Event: Nepal Earthquake
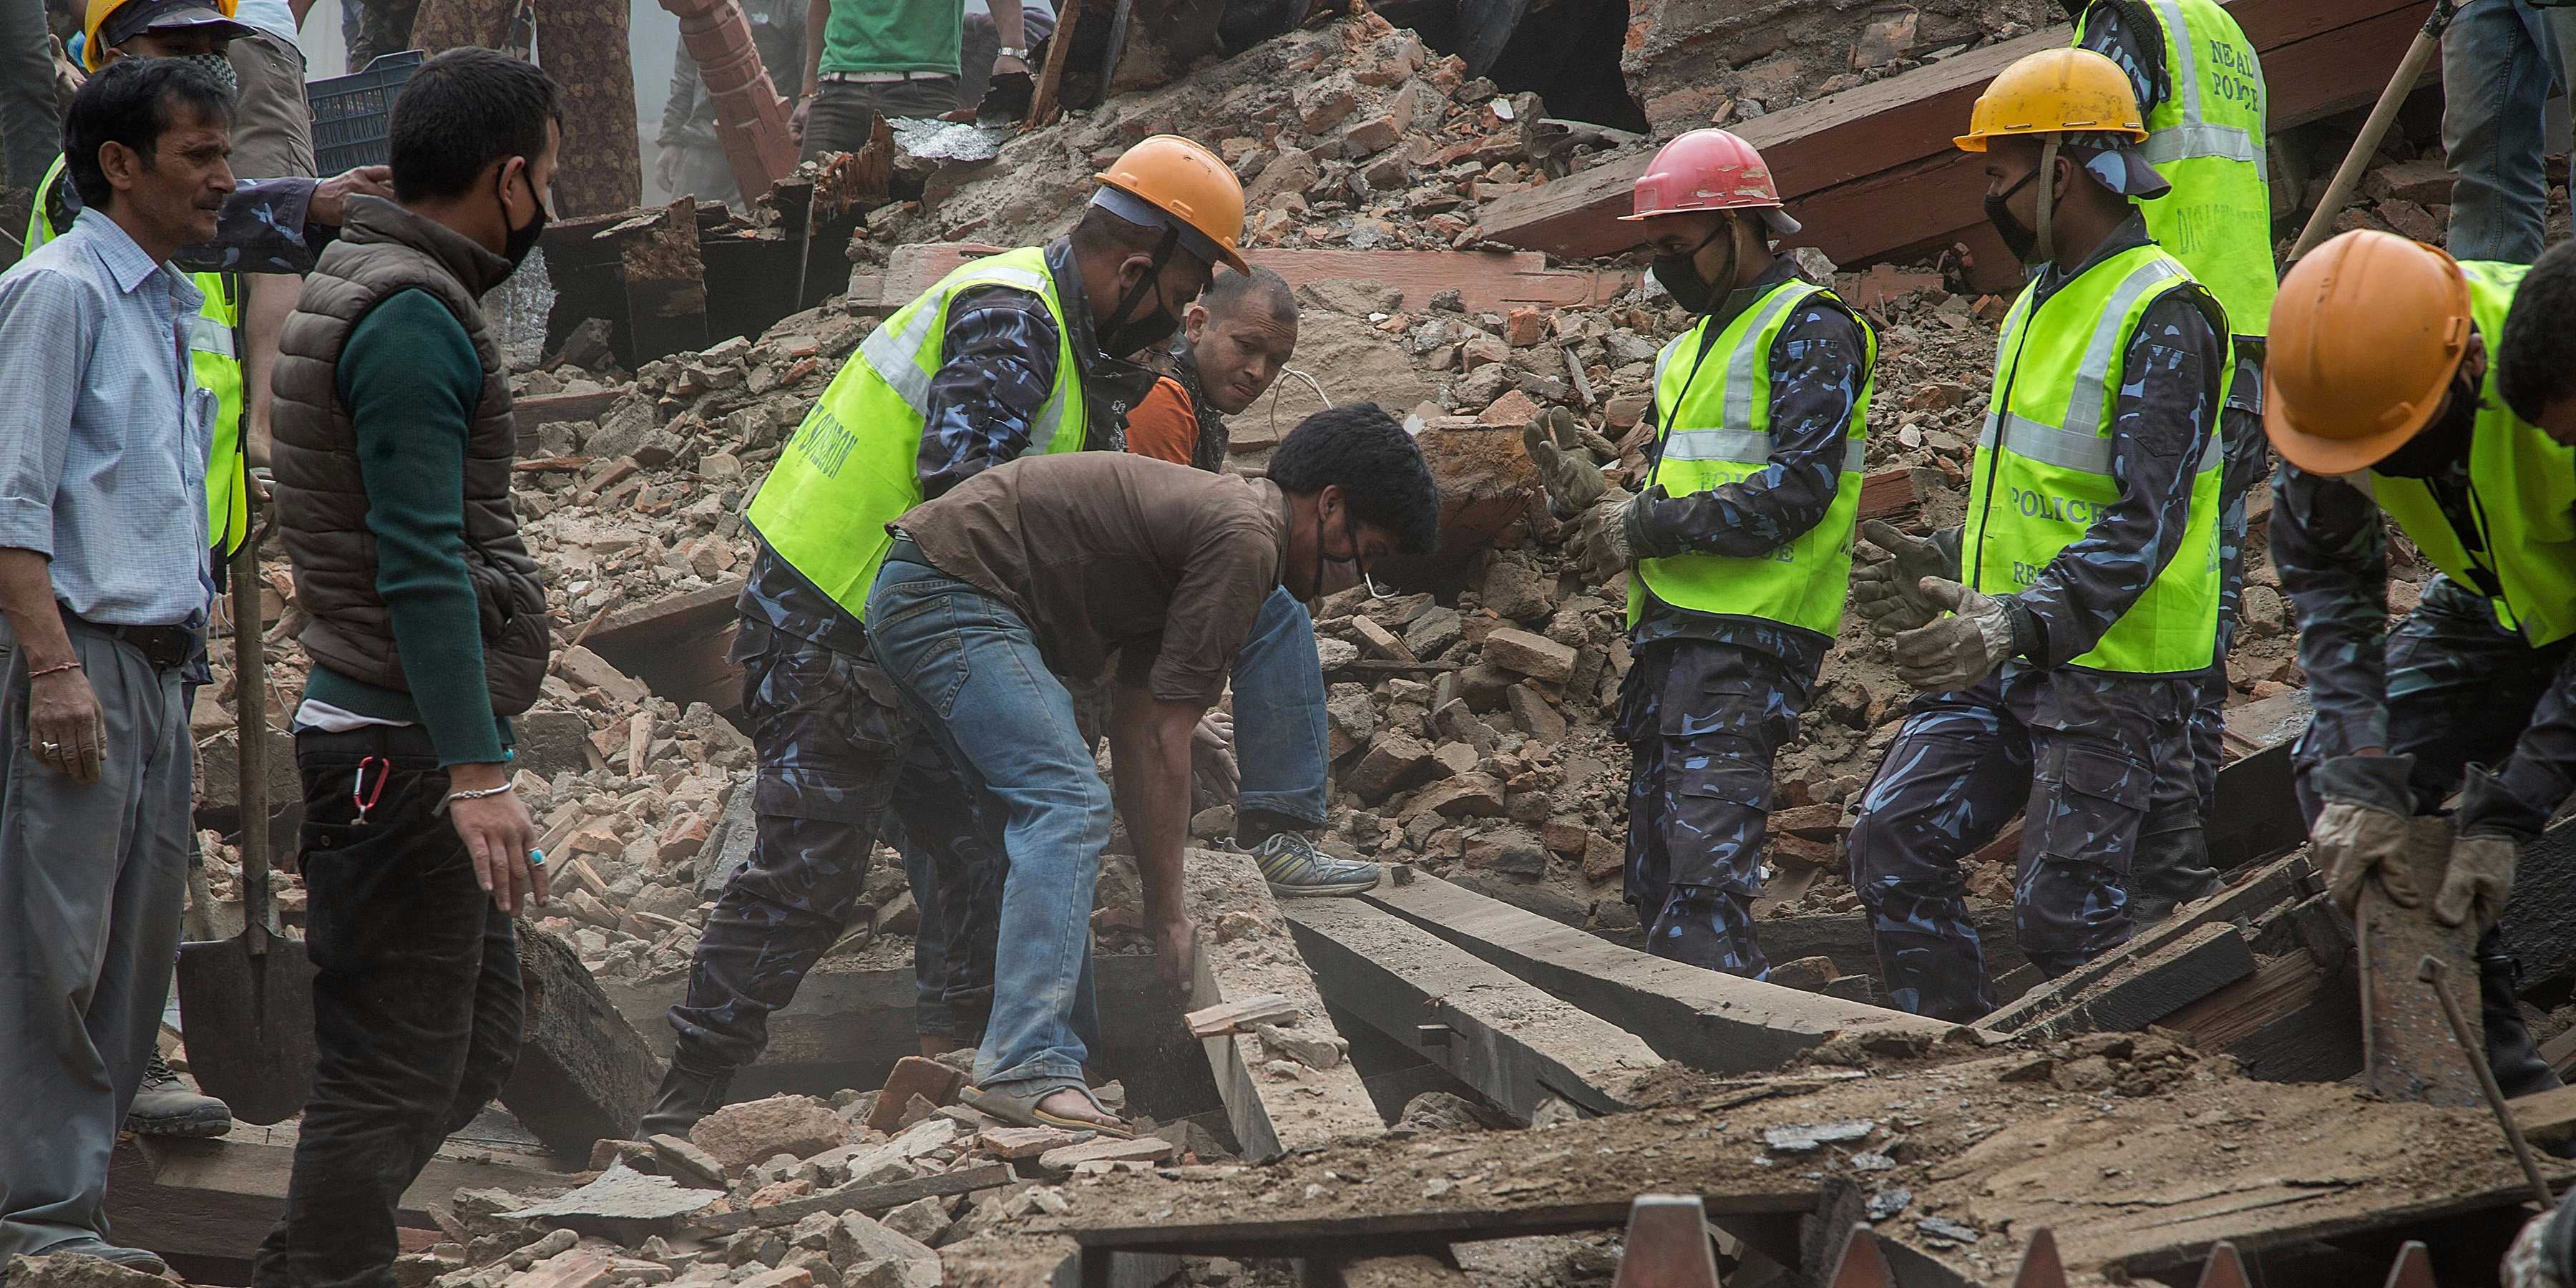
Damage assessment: damage